Christ on the Cross (Delacroix)

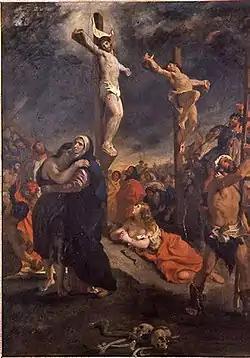
"Christ on the Cross" (1835) by Eugène Delacroix

Christ on the Cross, Christ between Two Thieves or Calvary is an 1835 painting by the French Romantic painter Eugène Delacroix.